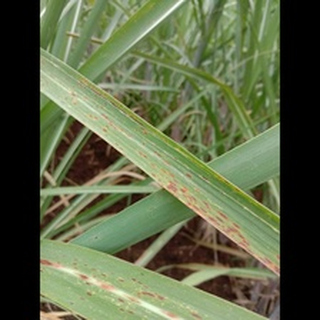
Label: sugarcane_rust